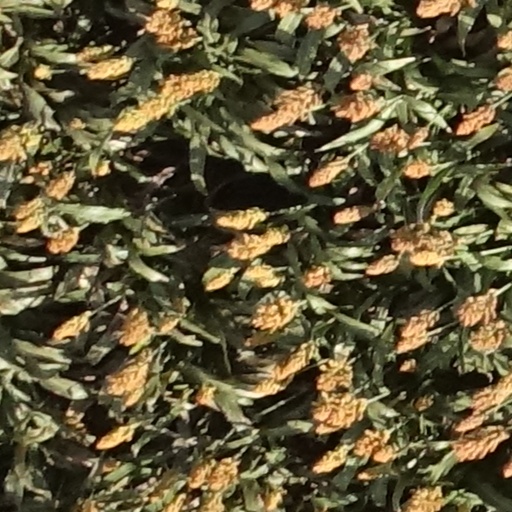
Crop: sorghum